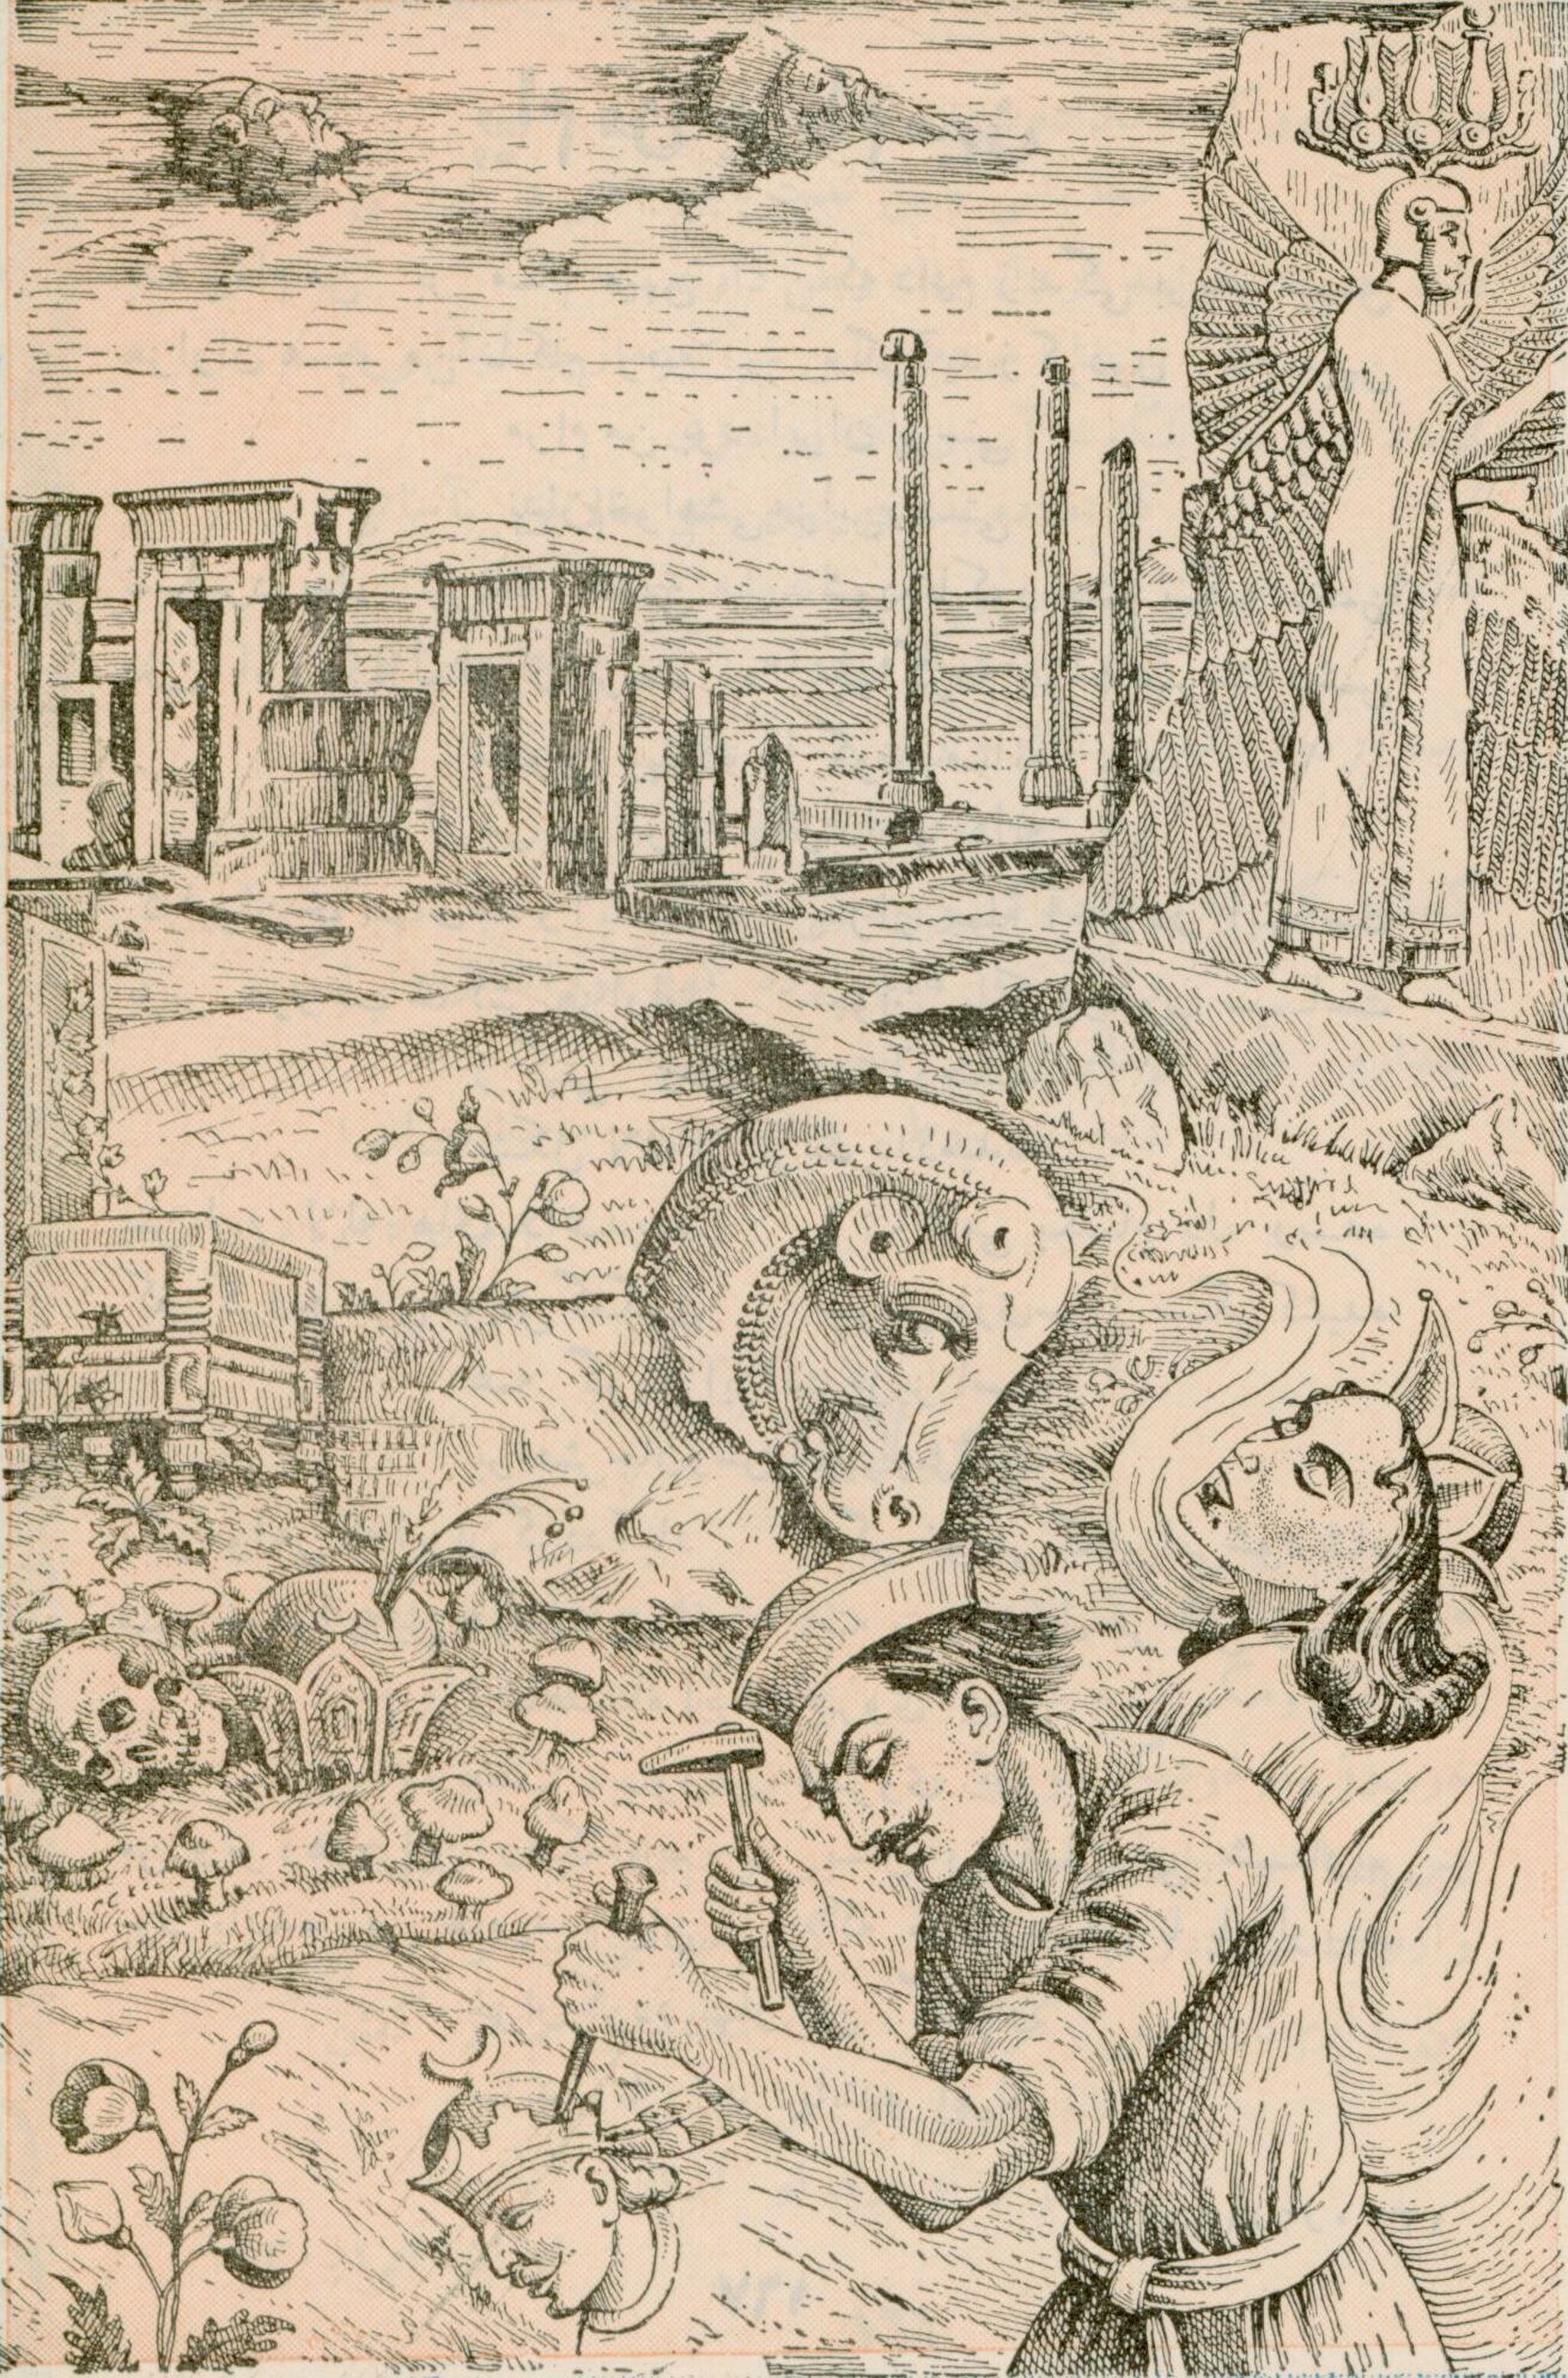
Title: تصویر منتشرشده در کتاب دیوان رسام ارژنگی (29)
Description: تصویر منتشرشده در کتاب دیوان رسام ارژنگی
Date: 1333
Categories: PD Iran, PD-scan (PD-Iran), Extracted images, Persepolis in art, Winged genius relief (Pasargadae) in art, Works by Rassam Arjangi, Files from the Grand Ayatollah Boroujerdi Library